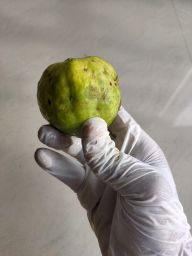
Fruit: Guava
Quality: Bad